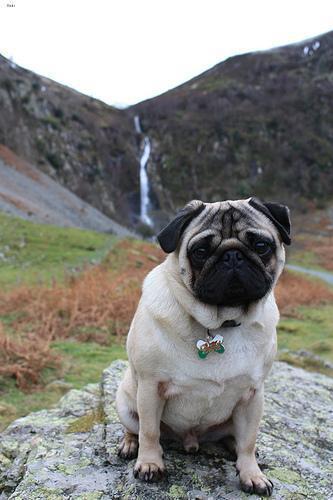
pug